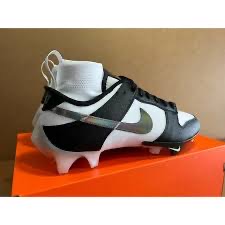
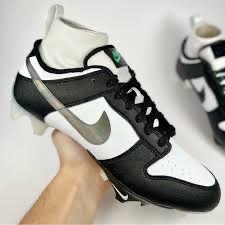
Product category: misc
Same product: yes